Chemical ecology

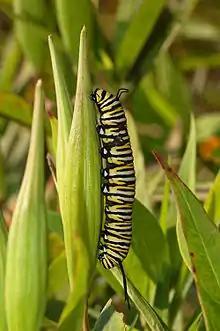
Monarch butterfly caterpillar on milkweed plant.

Plant, microbe, and insect chemical ecology focuses on the role of chemical cues and signals in mediating interactions with their abiotic (e.g. ability of some bacterium to reduce metals in the surrounding environment) and biotic environment (e.g. microorganisms, phytophagous insects, and pollinators). Cues allow for organisms to monitor interactions with the environment and to adjust accordingly through changes in chemical abundance as a response. Changes in compound abundance allows for defensive measures to be enacted, e.g. attracts for predators.